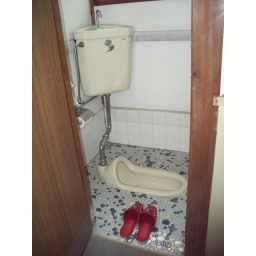
A squat toilet on the first floor of my building in Kyoto.